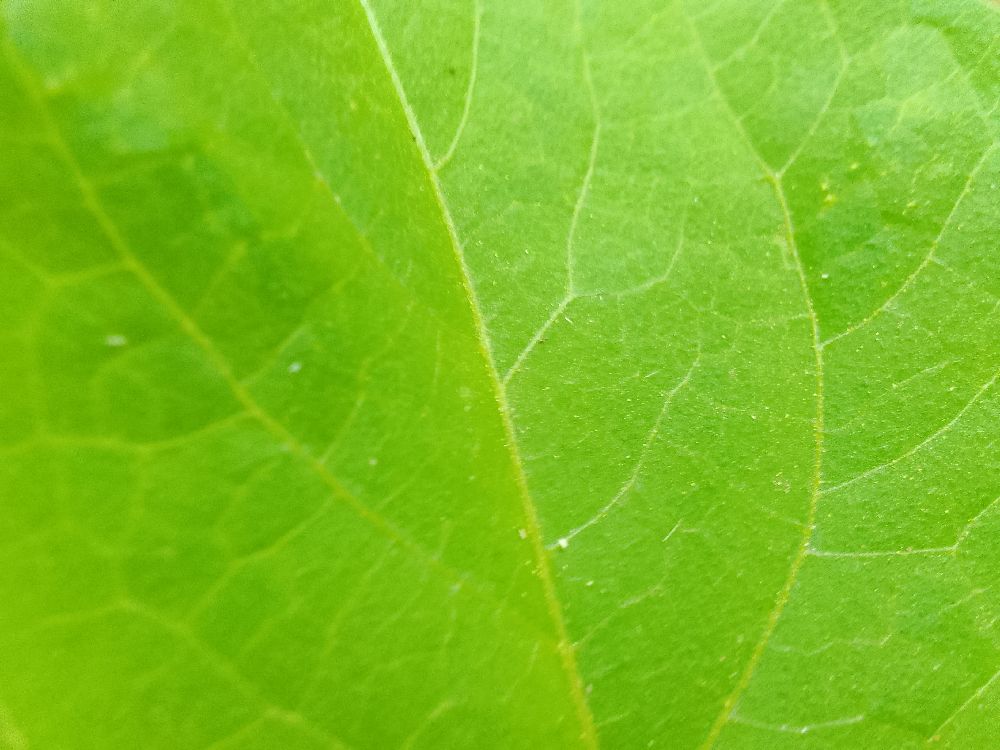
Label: healthy